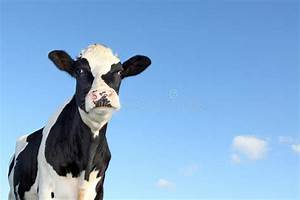
Label: mucca